Fred W. Friendly

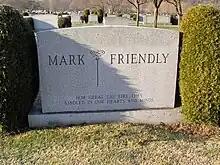
The headstone of Fred Friendly

Friendly died on March 3, 1998, of a stroke, at his home in New York City. He is interred in the Sharon Gardens Division of Kensico Cemetery in Valhalla, New York.